Lyn Nofziger

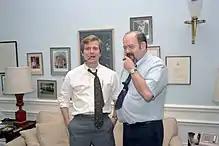
Nofziger with Lee Atwater in 1982

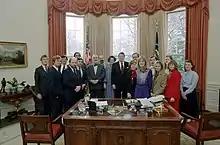
President Ronald Reagan Farewell Photo Opportunity with Nofziger and Members of His Staff Including Lee Atwater and Ed Rollins in the Oval Office in 1982

After Richard Nixon's election as President of the United States in 1968, Nofziger served in the Nixon White House as Deputy Assistant to the President for Congressional Relations and the Republican National Committee as its Deputy Chairman for Communications. Nofziger worked for Nixon's presidential re-election campaign in 1972 as executive director of the California Committee for the Re-Election of the President. John Dean, Nixon's White House counsel, wrote that Nofziger had helped compile the Nixon White House's enemies list.